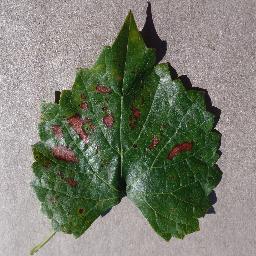
Label: Grape___Esca_(Black_Measles)